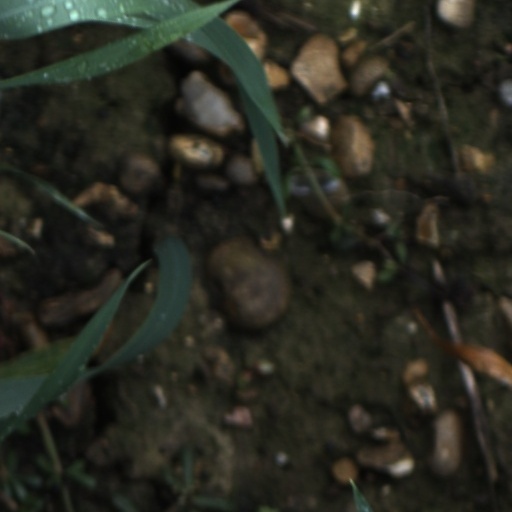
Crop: wheat